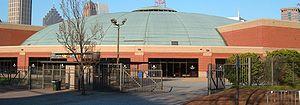
Le Hank McCamish Pavilion, anciennement Alexander Memorial Coliseum est une salle omnisports située à Atlanta en Géorgie, sur le campus de l'université du Georgia Institute of Technology.